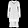
Label: Dress